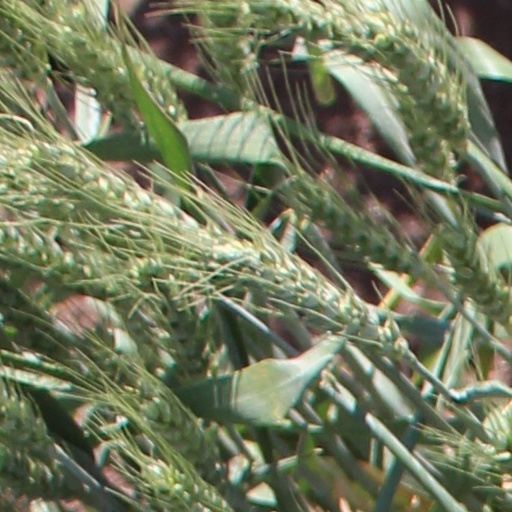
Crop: wheat